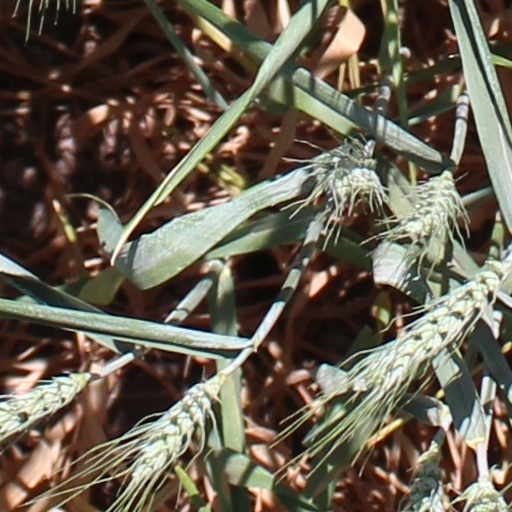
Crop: wheat